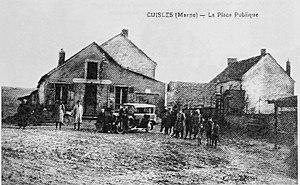
sur une carte postale du début du XXe siècle.
Cuisles est une commune française, située dans le département de la Marne en région Grand Est.